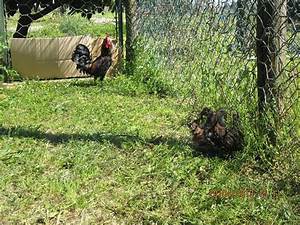
Label: gallina